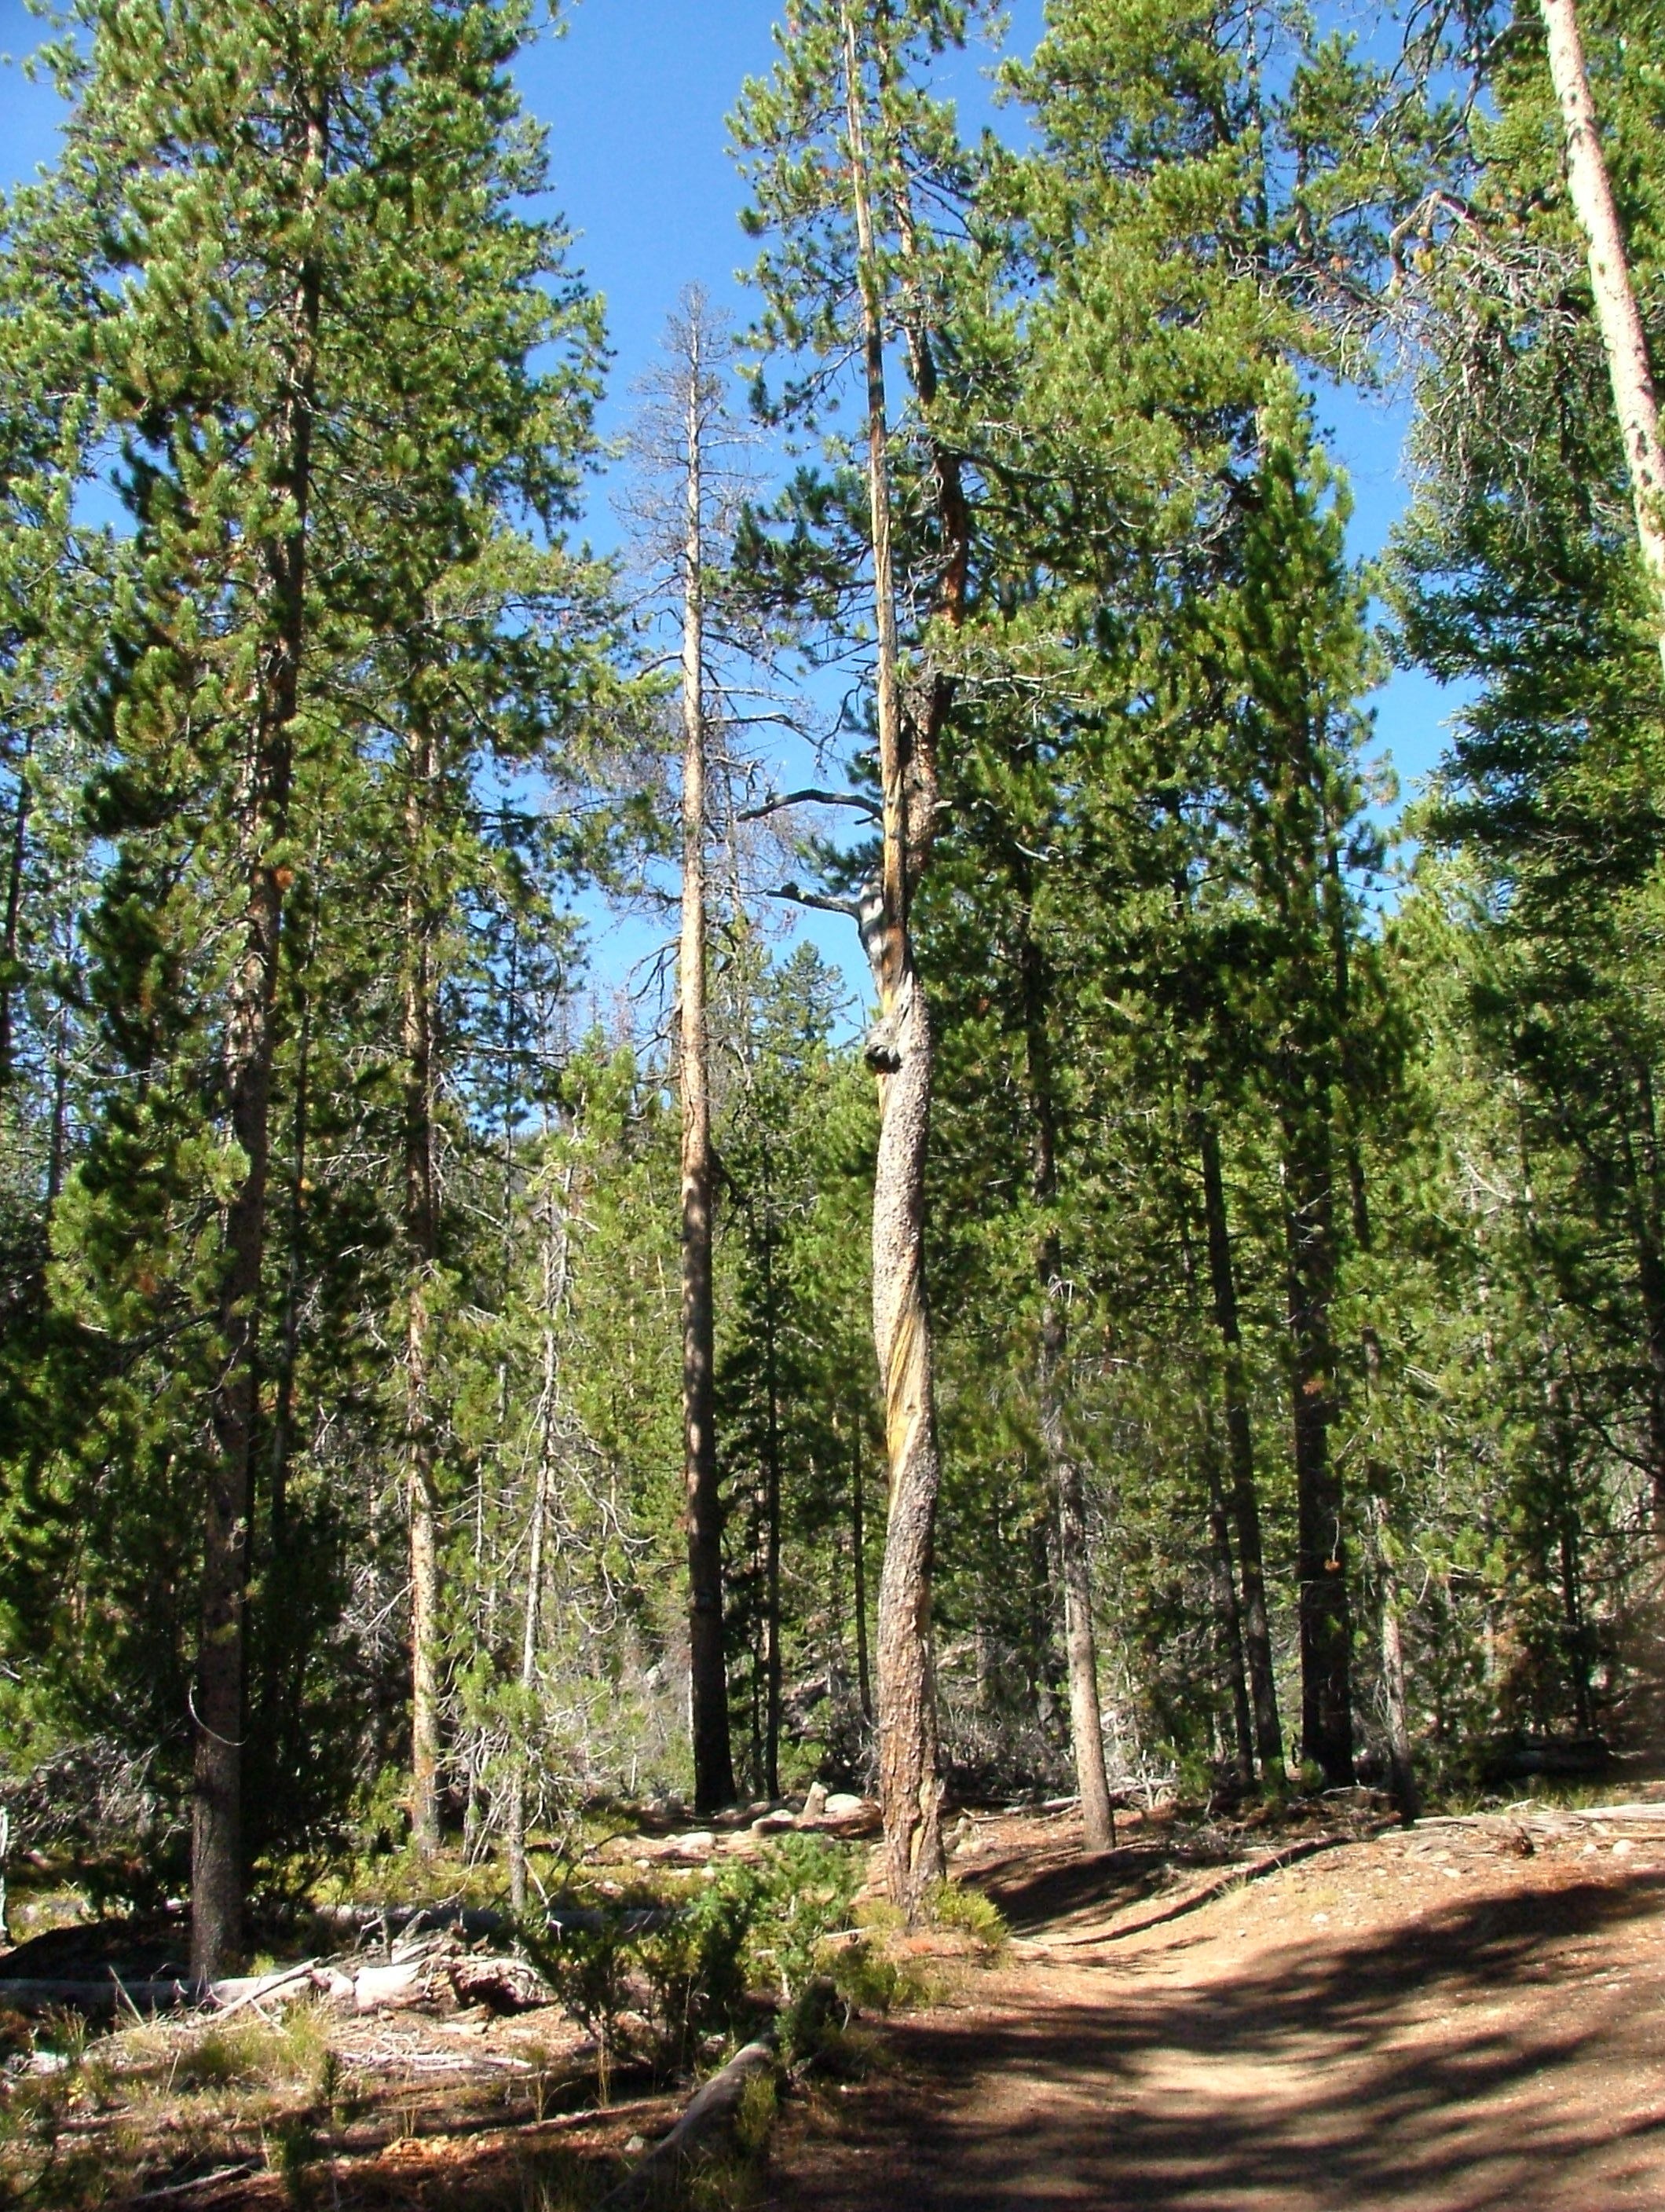
tree, forest, wilderness, plant, trail, bark, pine, ridge, spruce, deciduous, grove, twisted, woodland, habitat, larch, ecosystem, state park, biome, old growth forest, natural environment, woody plant, temperate broadleaf and mixed forest, temperate coniferous forest, land plant